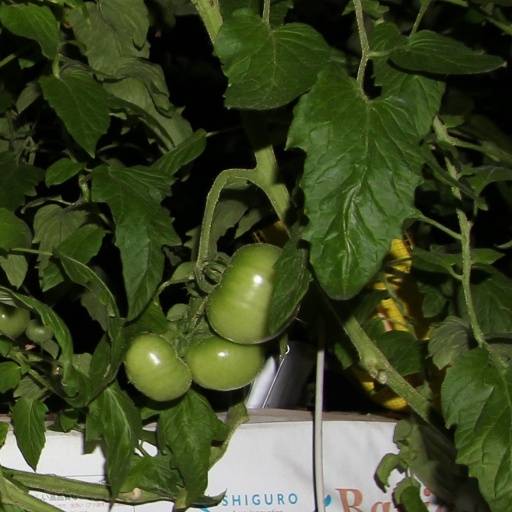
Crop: tomato